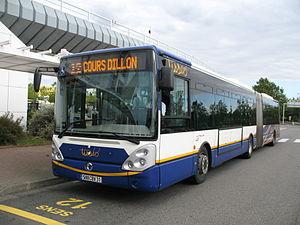
Irisbus Citélis 18 de Tisséo à Toulouse.
Le réseau de bus de Toulouse dessert la ville et la majeure partie de l'agglomération toulousaine, ainsi que certaines communes plus excentrées. Au total, 137 lignes de bus sillonnent l'agglomération toulousaine, permettant aux voyageurs de bénéficier du maillage du réseau des transports en commun de Toulouse. Ces lignes complètent le réseau ferroviaire de Toulouse, ainsi que son métro et son tramway.
Tisséo est la marque commerciale du réseau de transports en commun de Toulouse et sa région, soit cent une communes.